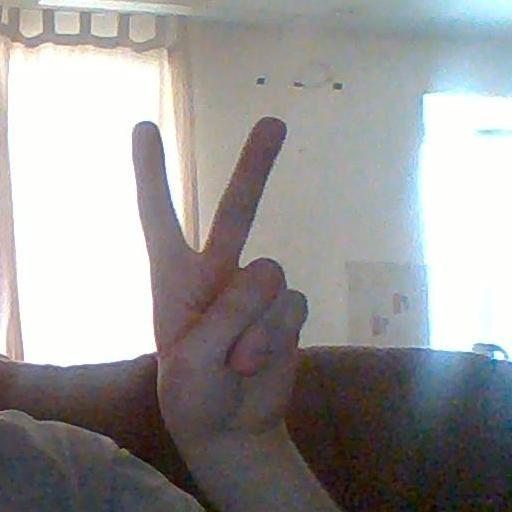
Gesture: peace